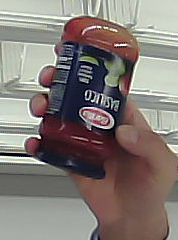
Product: barilla_pomodoro